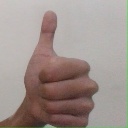
अक्षर: थ